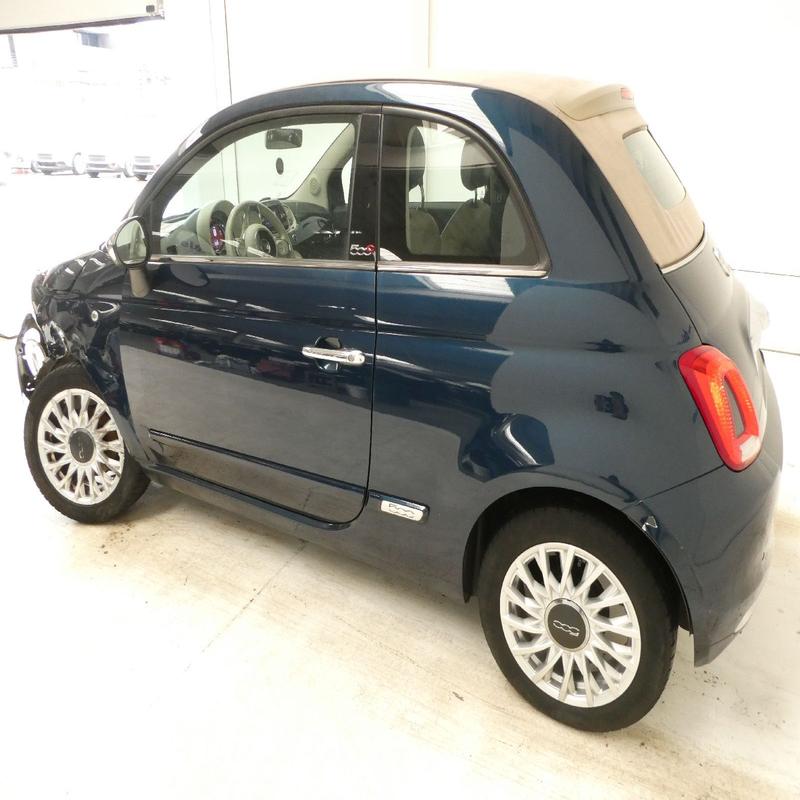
Aucun dommage détecté.
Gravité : aucun